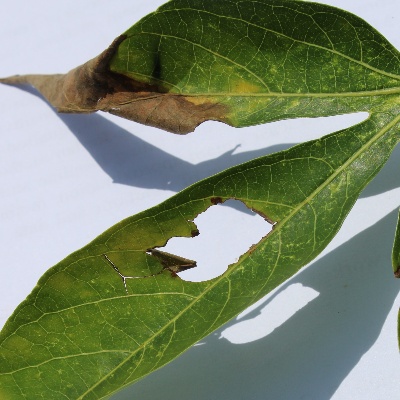
Crop: Cassava
Condition: bacterial blight